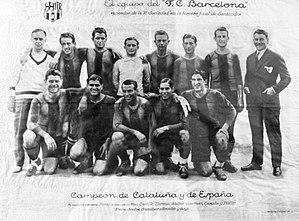
La section football du FC Barcelone est un club de football espagnol fondé en 1899, basé à Barcelone et qui évolue dans le championnat d'Espagne de football.
Romà Forns, né le 9 septembre 1885 à Barcelone et mort le 26 avril 1942 à Barcelone, est un footballeur espagnol reconverti entraîneur.
La saison 1927-1928 du FC Barcelone est la 29ᵉ depuis la fondation du club.
Emilio Sagi Liñan, né le 25 mars 1900 à Bolívar et mort le 25 mai 1951 à Barcelone, est un footballeur espagnol qui se distingue en Ligue espagnole de football dans les années 1920.
José Carlos Castillo García-Tudela, né le 3 novembre 1908 à Carthagène et mort le 10 mai 1981 à Bogota, est un footballeur international espagnol qui jouait au poste de milieu de terrain.
Enrique Mas Mirandes, né le 27 septembre 1907 à Palafrugell et mort le 15 février 1975 à Barcelone, est un footballeur espagnol des années 1920 et 1930 qui jouait au poste de défenseur.
Ramón Guzmán Carbonell, né le 22 janvier 1907 à Barcelone en Espagne et mort le 1ᵉʳ avril 1954 dans la même ville, est un joueur international et entraîneur espagnol de football.
Domingo Carulla Bertrán, né le 25 octobre 1903 à L'Hospitalet de Llobregat et mort à Barcelone en 1940, est un footballeur espagnol qui jouait au poste de milieu de terrain. Il joue pendant sept saisons au FC Barcelone dans les années 1920 et participe aux Jeux olympiques d'été de 1924 avec l'Espagne.
Franz Platko, né le 2 décembre 1898 à Budapest et mort le 2 septembre 1983 à Santiago du Chili, est un footballeur international hongrois évoluant au poste de gardien de but, notamment avec le FC Barcelone. Après sa carrière de joueur, il devient entraîneur-joueur puis entraîneur. Le grand poète Rafael Alberti écrit l'Ode à Platko en son honneur après une finale de Coupe d'Espagne devenue légendaire.